Jean Joseph Dessolles, 1st Marquis Dessolles

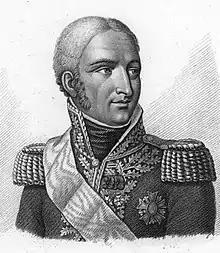
Engraving of Dessolles by Yan' Dargent (1889)

Jean Joseph Dessolles, 1st Marquis Dessolles (born Jean Joseph Paul Augustin Dessolles; 3 July 1767 – 3 November 1828) was a French soldier and statesman. He was the Prime Minister of France from 29 December 1818 to 18 November 1819.